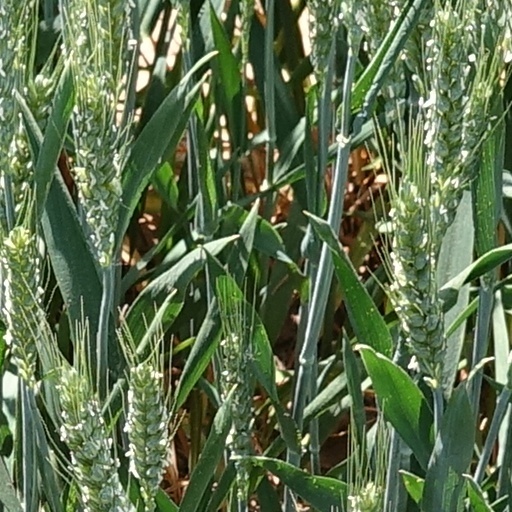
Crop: wheat